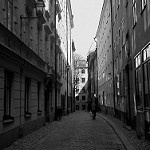
Label: street